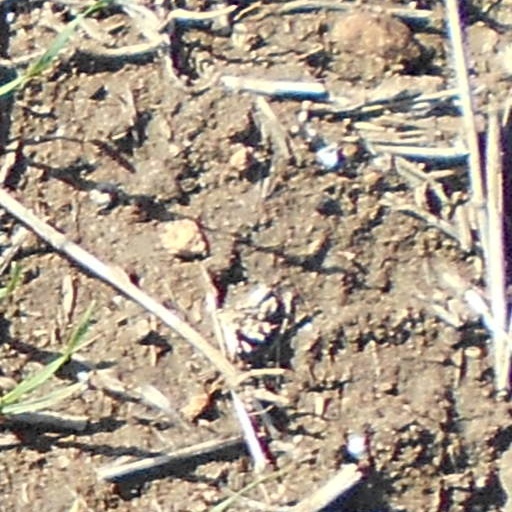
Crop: wheat